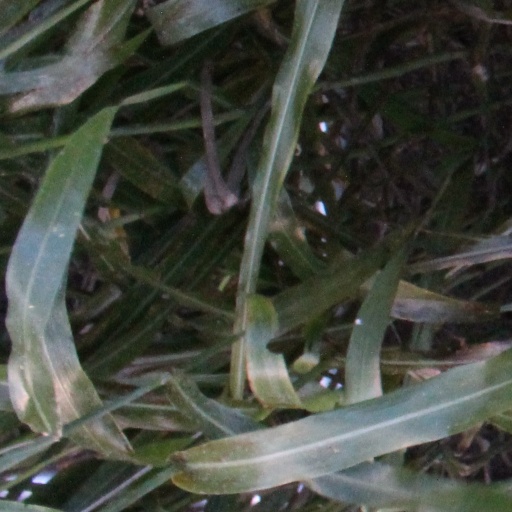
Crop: sorghum